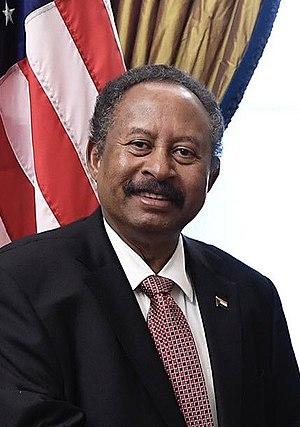
Abdallah Hamdok, né en 1956 dans l'ancienne province de Kordofan, est un homme d'État soudanais. Il est Premier ministre du gouvernement de transition depuis le 21 août 2019.